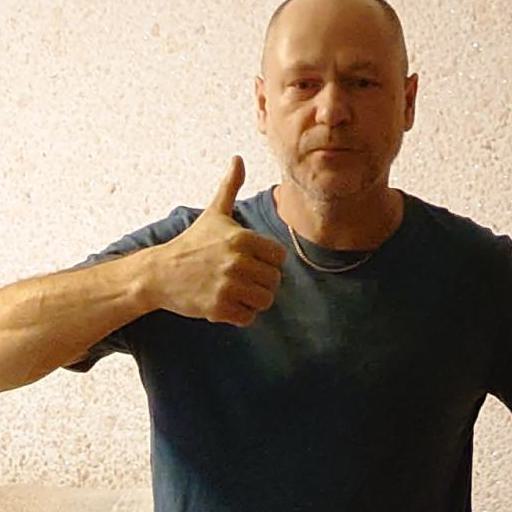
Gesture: like